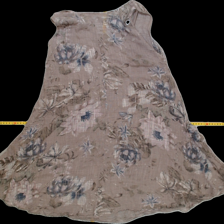
View: back
Type: Top
Category: Ladies
Brand: Not Applicable
Colors: Multicolor, Brown, Blue, White, Pink
Material: 52% Cott 48% Visc
Pattern: Floral print
Cut: C-collar, Long
Season: All
Trend: No trend
Stains: No
Damage: 1
Price range: 50-100
Recommended usage: Export